Hoàng Diệu

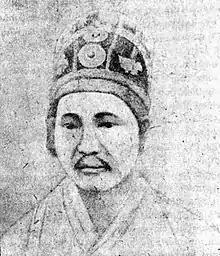
Governor-general of Hà Ninh

Hoàng Diệu (chữ Hán: 黃耀, 14 March 1829 – 25 April 1882), born Hoàng Kim Tích (黃金錫), courtesy name Quang Viễn, was a Nguyễn dynasty Governor-general of Hà - Ninh, who committed suicide after failure in protecting Hà Nội citadel.